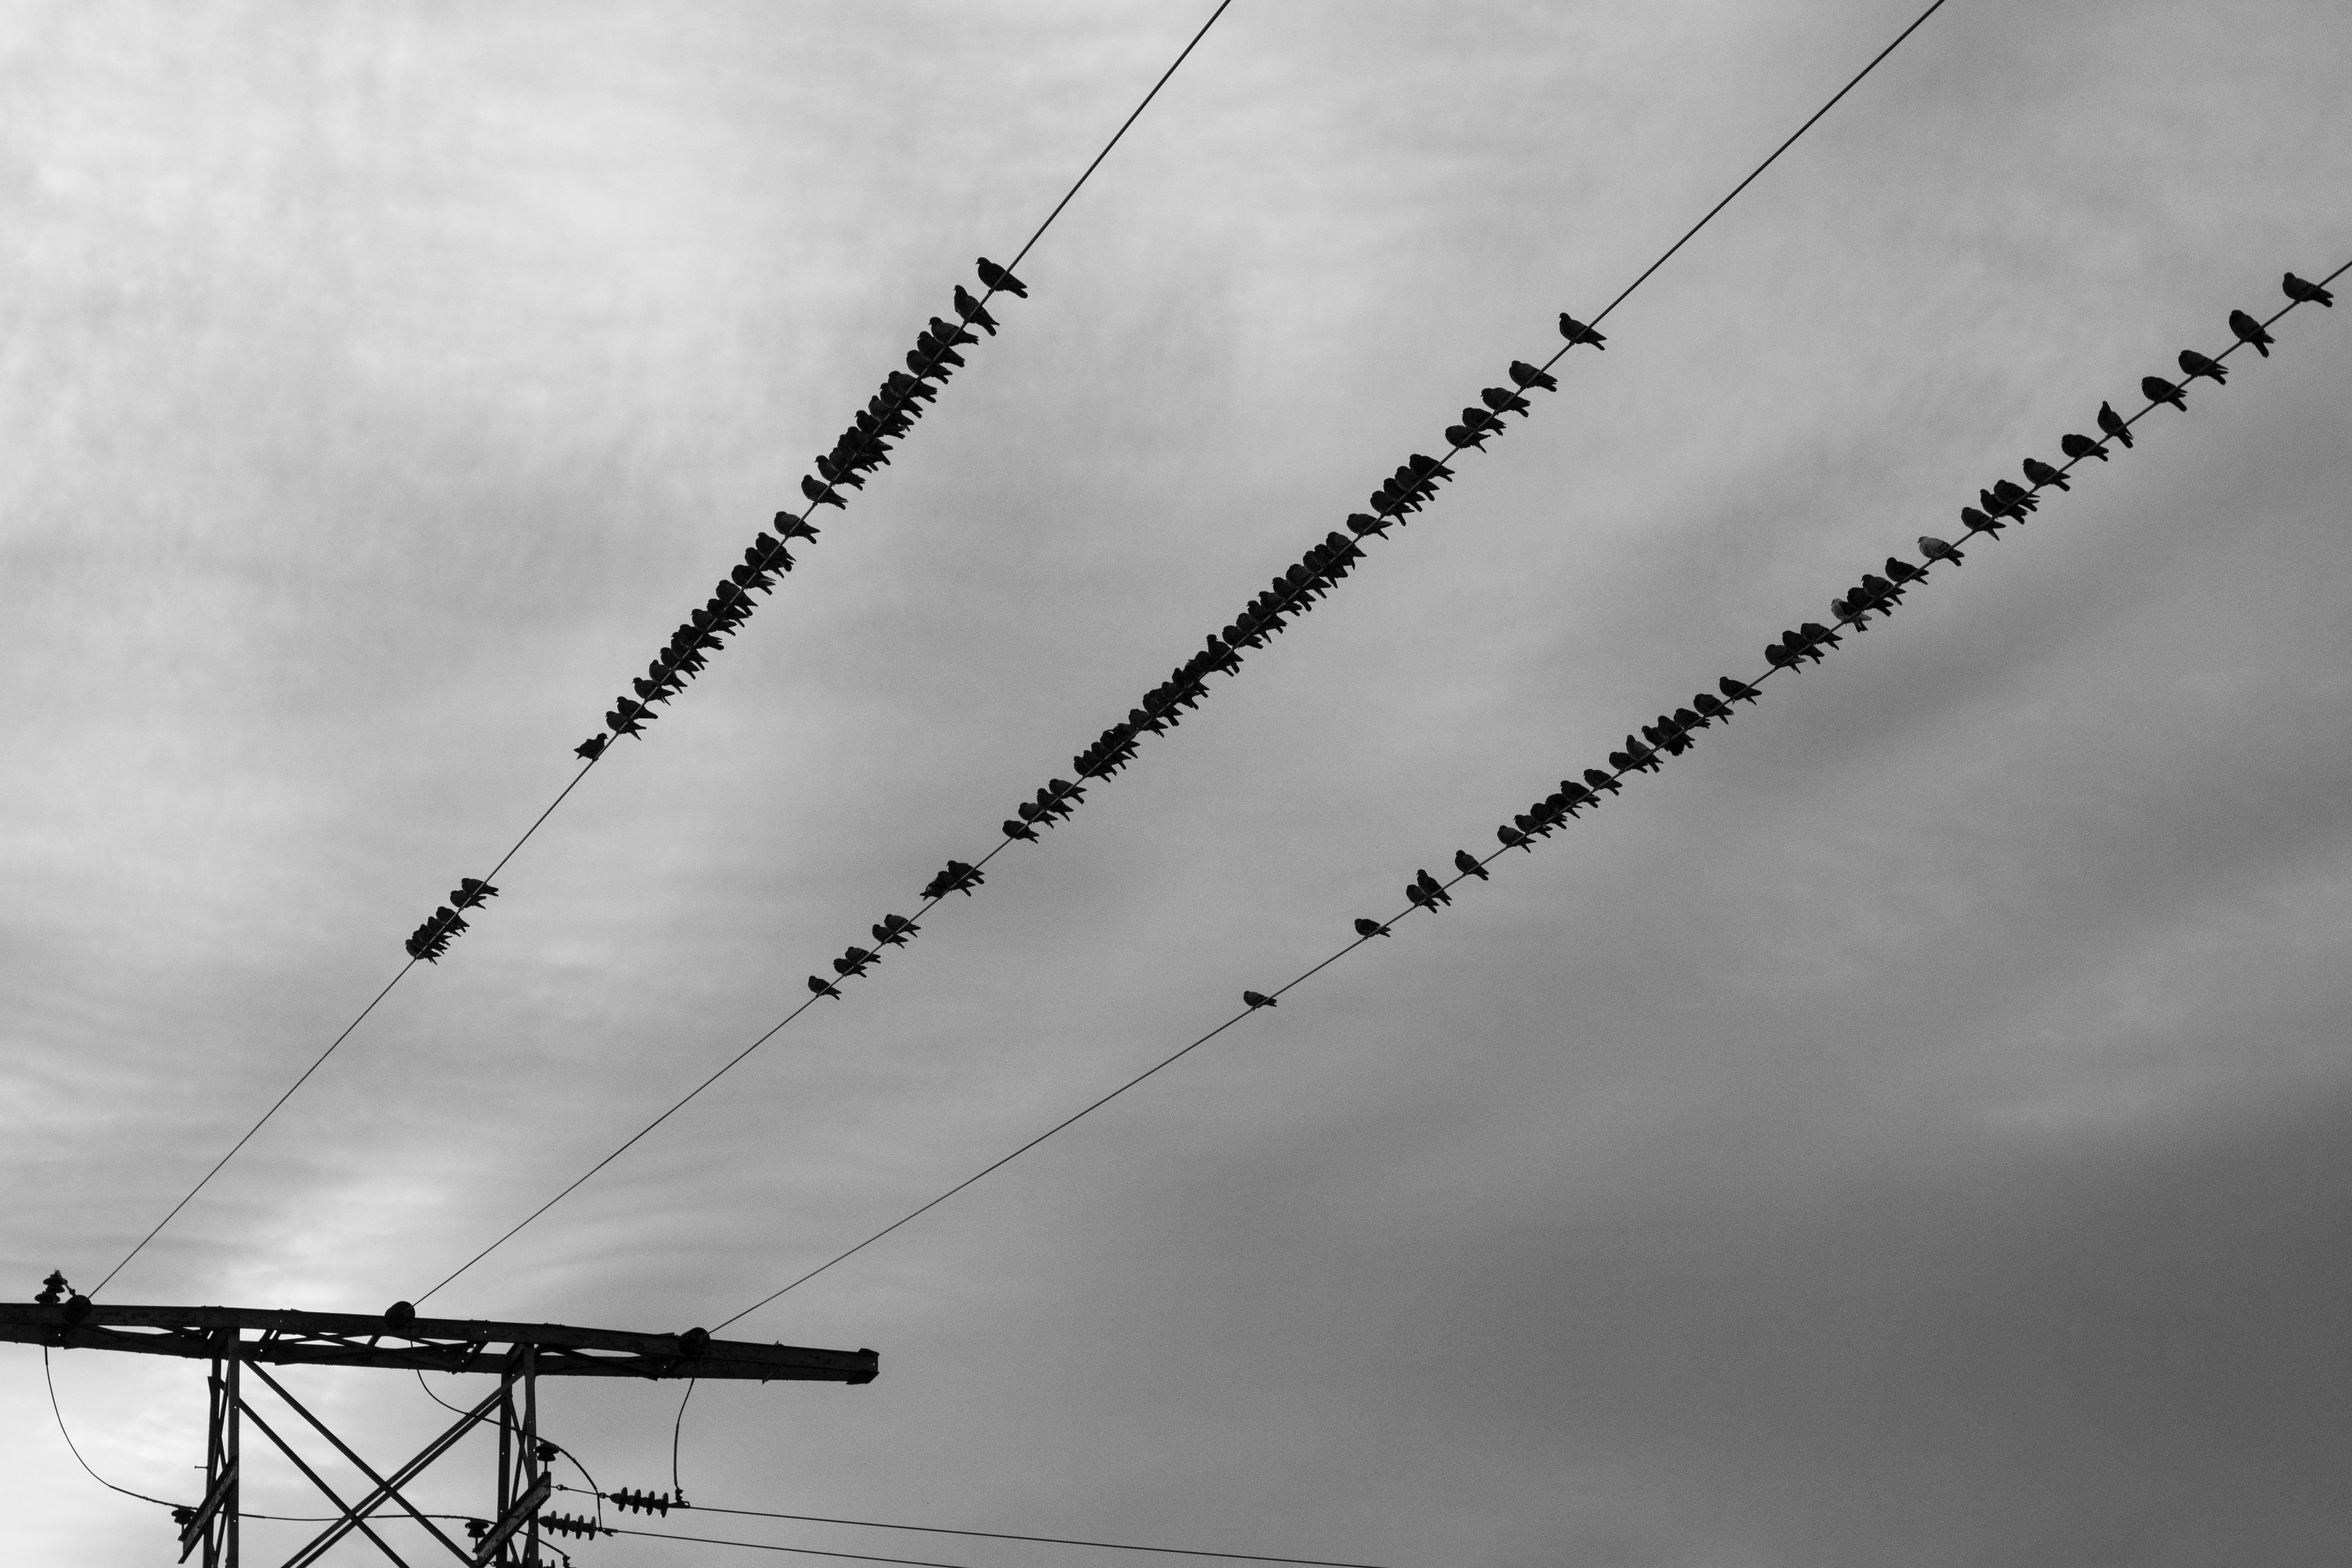
white, line, wire, sky, black and white, monochrome, electricity, electrical supply, overhead power line, monochrome photography, parallel, technology, cloud, architecture, photography, public utility, style, cable